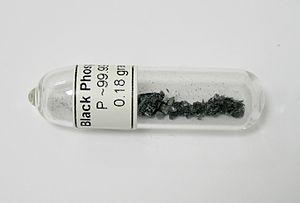
Un non-métal est un élément chimique dont les atomes du corps simple sont unis par des liaisons covalentes ou des liaisons intermoléculaires, et non par des liaisons métalliques. Ce sont de bons isolants électriques et thermiques, pour la plupart très volatils, caractérisés par une masse volumique plus faible et des températures de changement d'état généralement bien plus basses que celles des métaux, à l'exception notable du carbone. Leur énergie d'ionisation et leur électronégativité sont élevées, leurs oxydes sont acides, et ils forment des liaisons ioniques avec les métaux, acquérant ou mettant en commun des électrons lorsqu'ils réagissent avec d'autres éléments ou d'autres composés. À l'état solide, ils présentent des surfaces ternes ou faiblement brillantes, sont plutôt fragiles et cassants, et sont dépourvus de l'élasticité, de la malléabilité et de la ductilité caractéristiques des métaux.